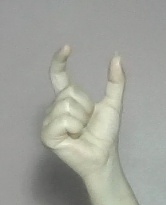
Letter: nun